Dick Teague

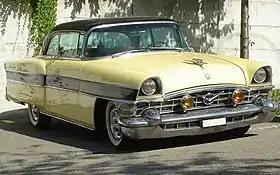
The last Teague design for Packard, the Executive

After World War II, Teague proposed a pre-Henry J economy car design for Kaiser Motors.